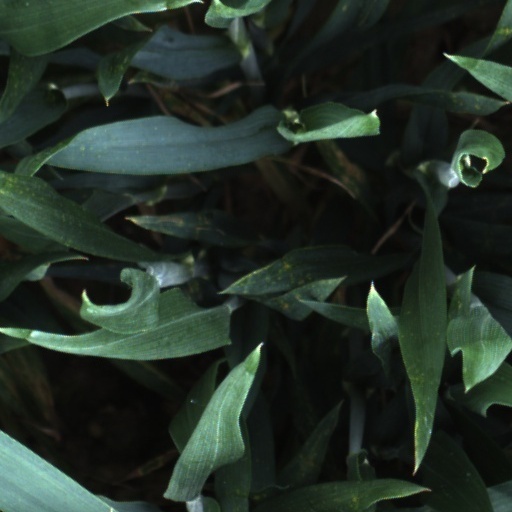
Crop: wheat